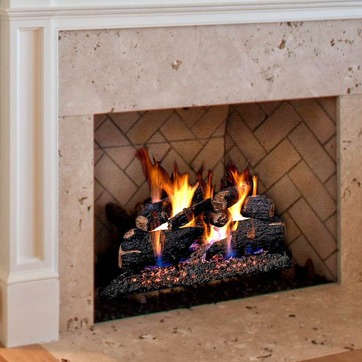
Material: other